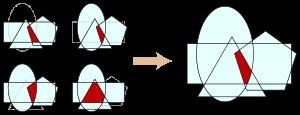
Le théorème de Helly est un résultat combinatoire de géométrie sur les convexes. Ce résultat a été prouvé en 1913 par Eduard Helly, et il a été publié par Johann Radon en 1921.